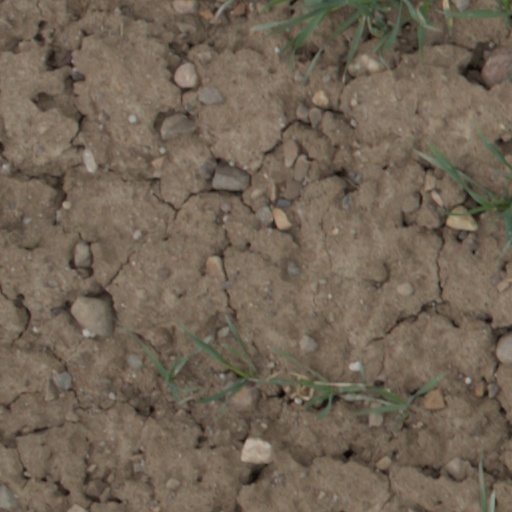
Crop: wheat